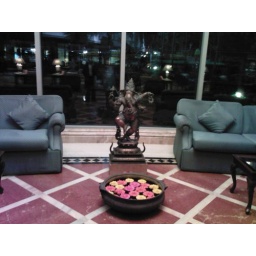
Rose petals in a bowl of water with Ganesh the elephant in the background